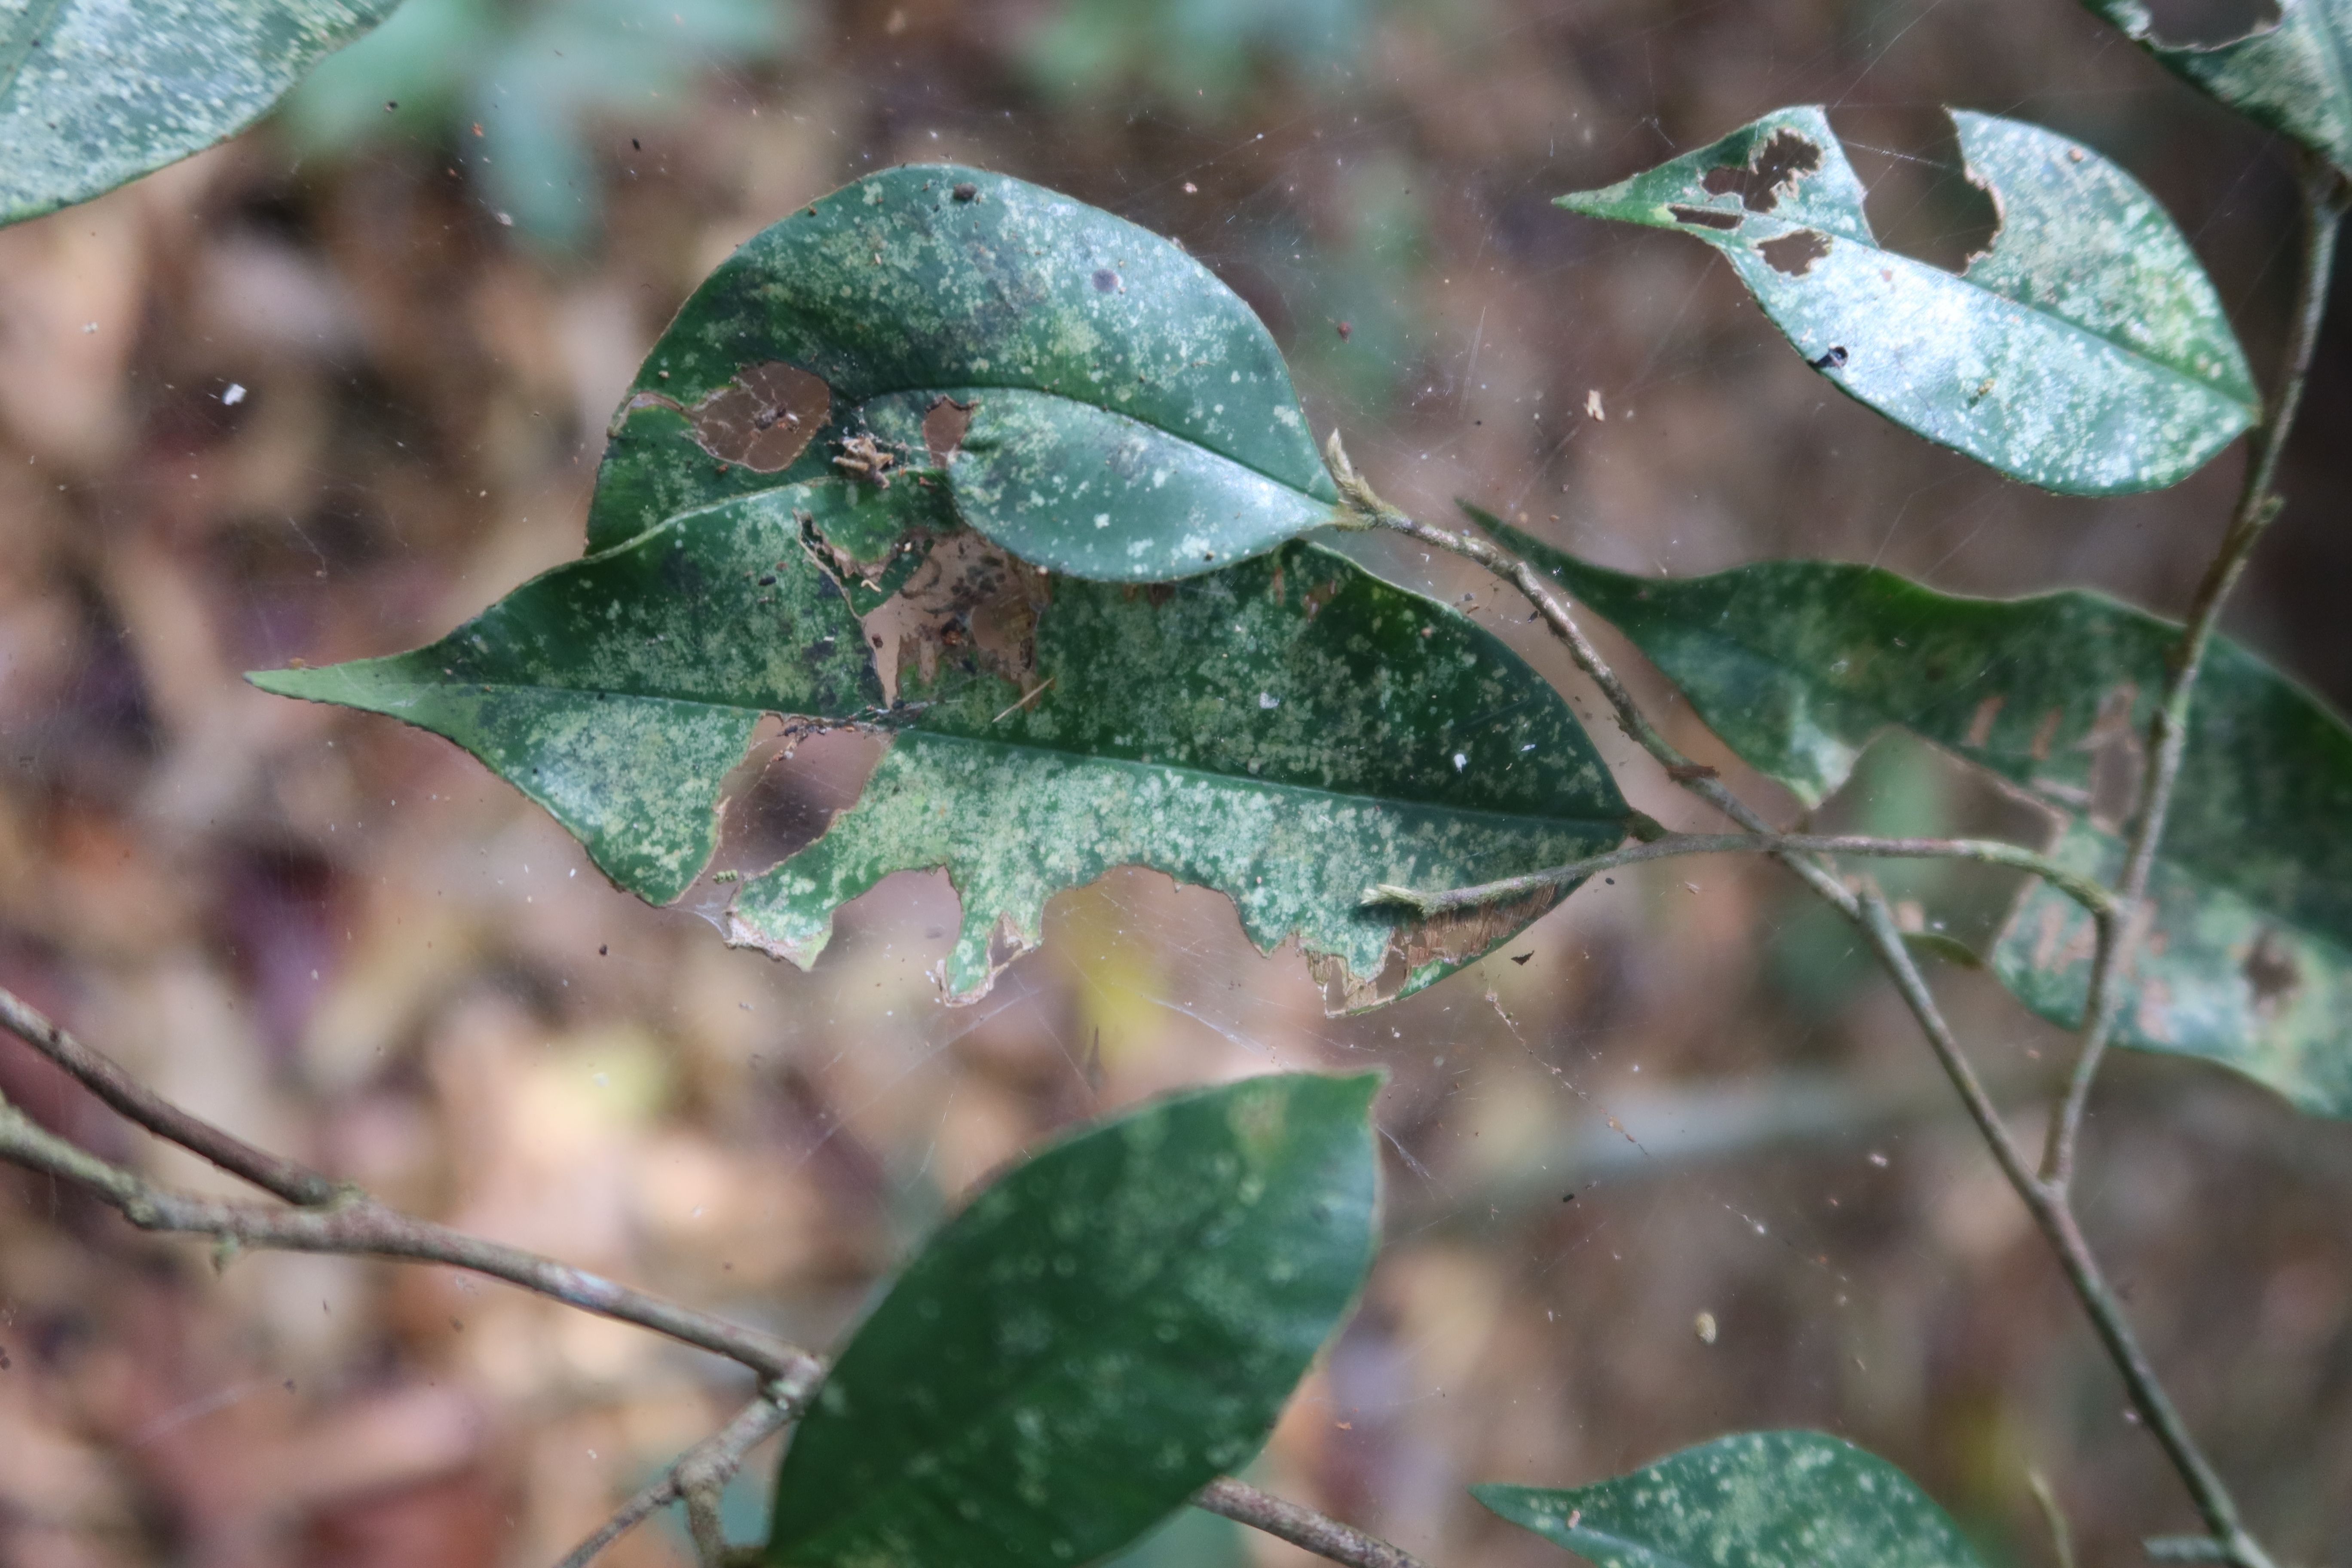
Label: Translucent lesion